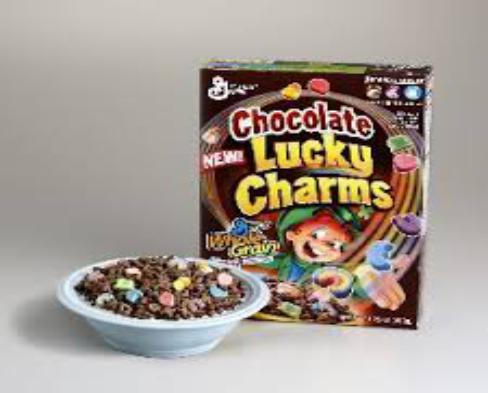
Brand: Chocolate Lucky Charms
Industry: Food